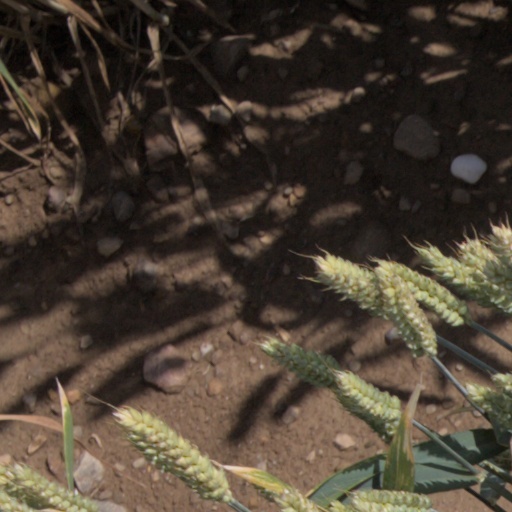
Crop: wheat